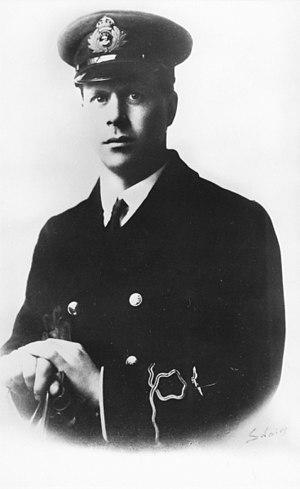
Barnes Neville Wallis est un ingénieur et inventeur britannique, principalement connu pour l'invention des bombes rebondissantes utilisé par la Royal Air Force pendant l'opération Chastise en mai 1943.